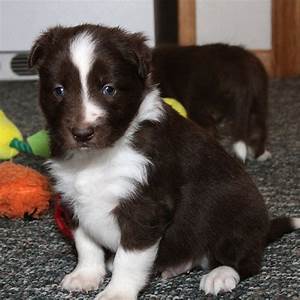
Label: dog